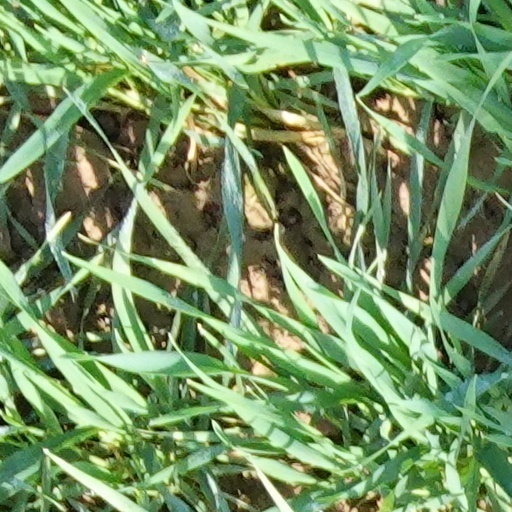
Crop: wheat